Linkle Liver Story

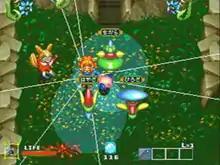
Gameplay screenshot.

"Linkle Liver Story" is an action adventure game which uses a top-down perspective.